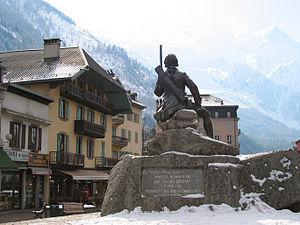
Chamonix-Mont-Blanc (Haute-Savoie - France), statue du médecin, et botaniste Michel Paccard observant le sommet du Mont Blanc (alpiniste ayant réussi la première ascencion du Mont Blanc avec le guide Jacques Balmat le 8 août 1786 à 18h23).
Michel Gabriel Paccard, né en 1757 à Chamonix et mort dans la même ville en 1827, était un médecin, un botaniste et un alpiniste savoyard du XVIIIᵉ siècle, célèbre pour avoir réussi, avec Jacques Balmat, la première ascension du mont Blanc en 1786.
Chamonix-Mont-Blanc, ou plus communément Chamonix, est une commune française située dans le département de la Haute-Savoie, en région Auvergne-Rhône-Alpes. La commune de Chamonix-Mont-Blanc recouvre du nord au sud seize villages ou hameaux : le Tour, Montroc, le Planet, Argentière, les Chosalets, la Joux, le Lavancher, les Tines, les Bois, les Praz de Chamonix, Chamonix-Mont-Blanc, les Pècles, les Mouilles, les Barrats, les Pélerins, les Gaillands, les Bossons.